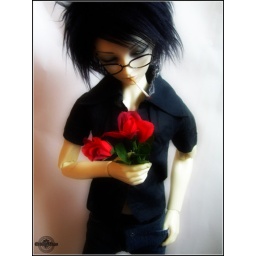
B&amp;amp;G Sky Dreaming HeadDomuya FlexibodyMake up :: by meEyes :: 16mm blue DollmoreWig :: Another Space black furwigGlasses :: DollmoreClothes :: by me